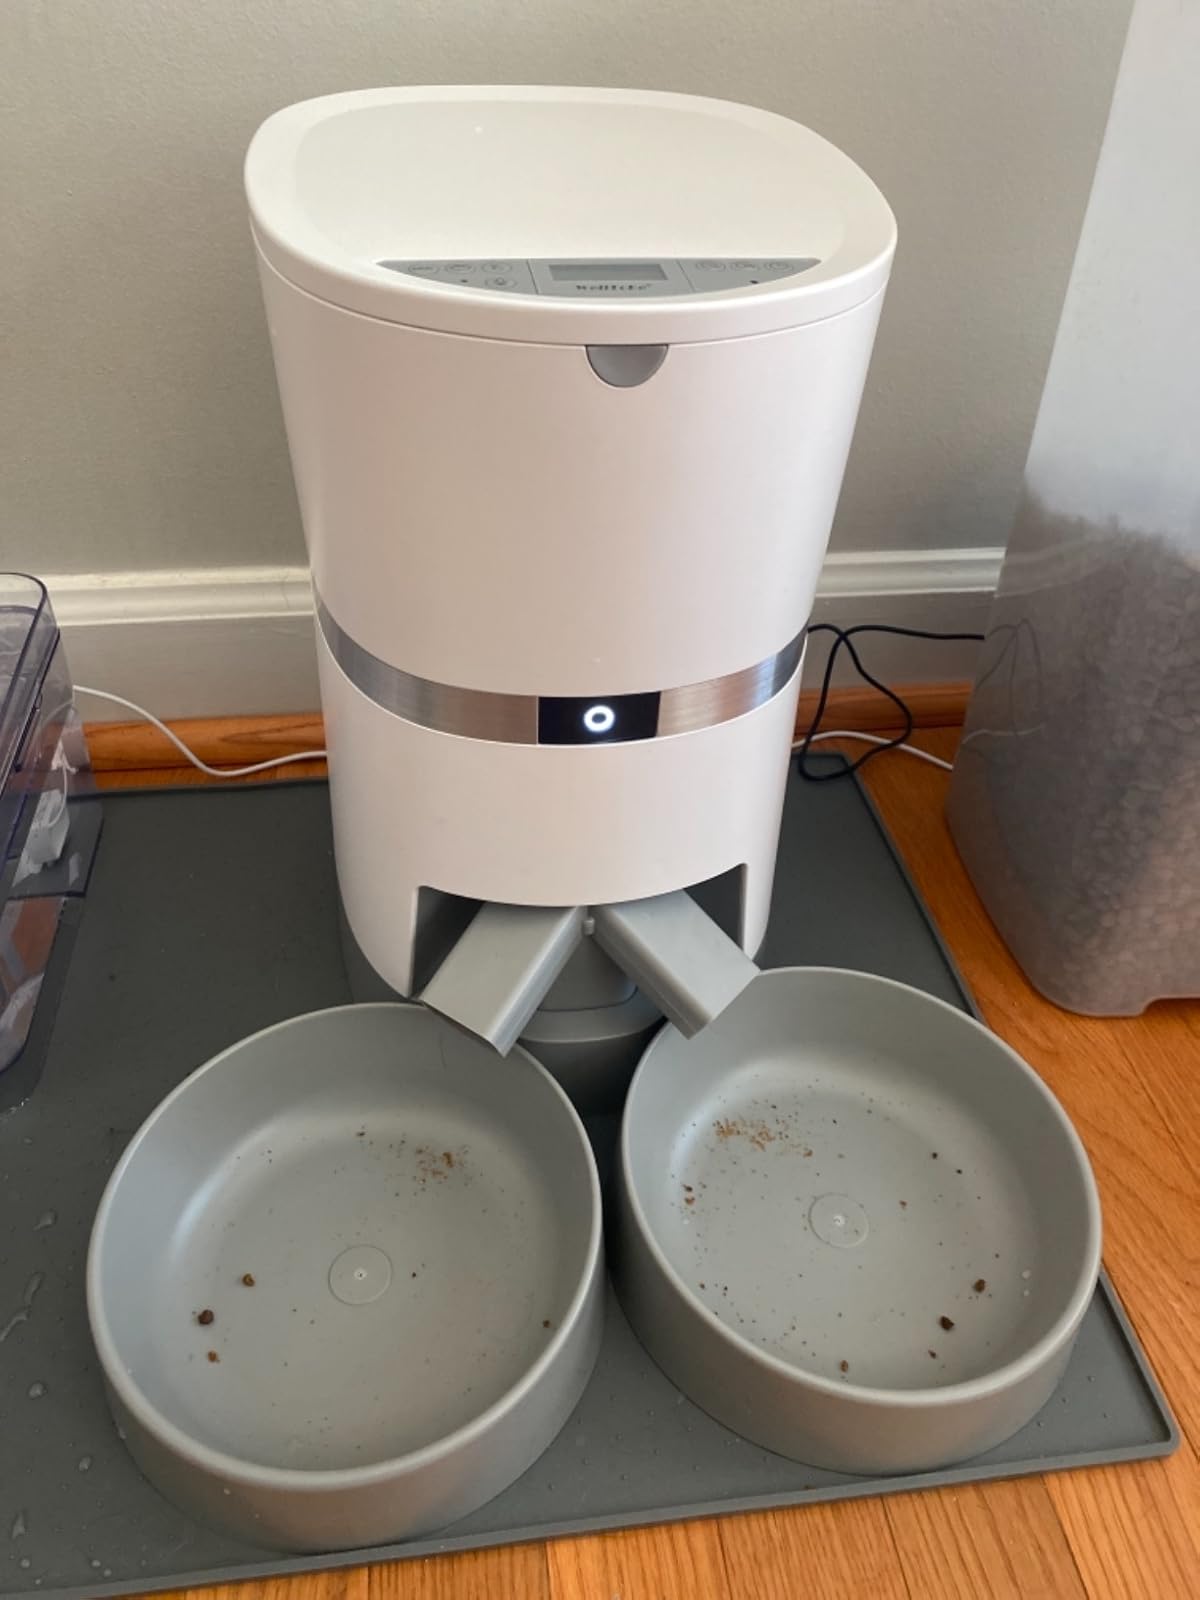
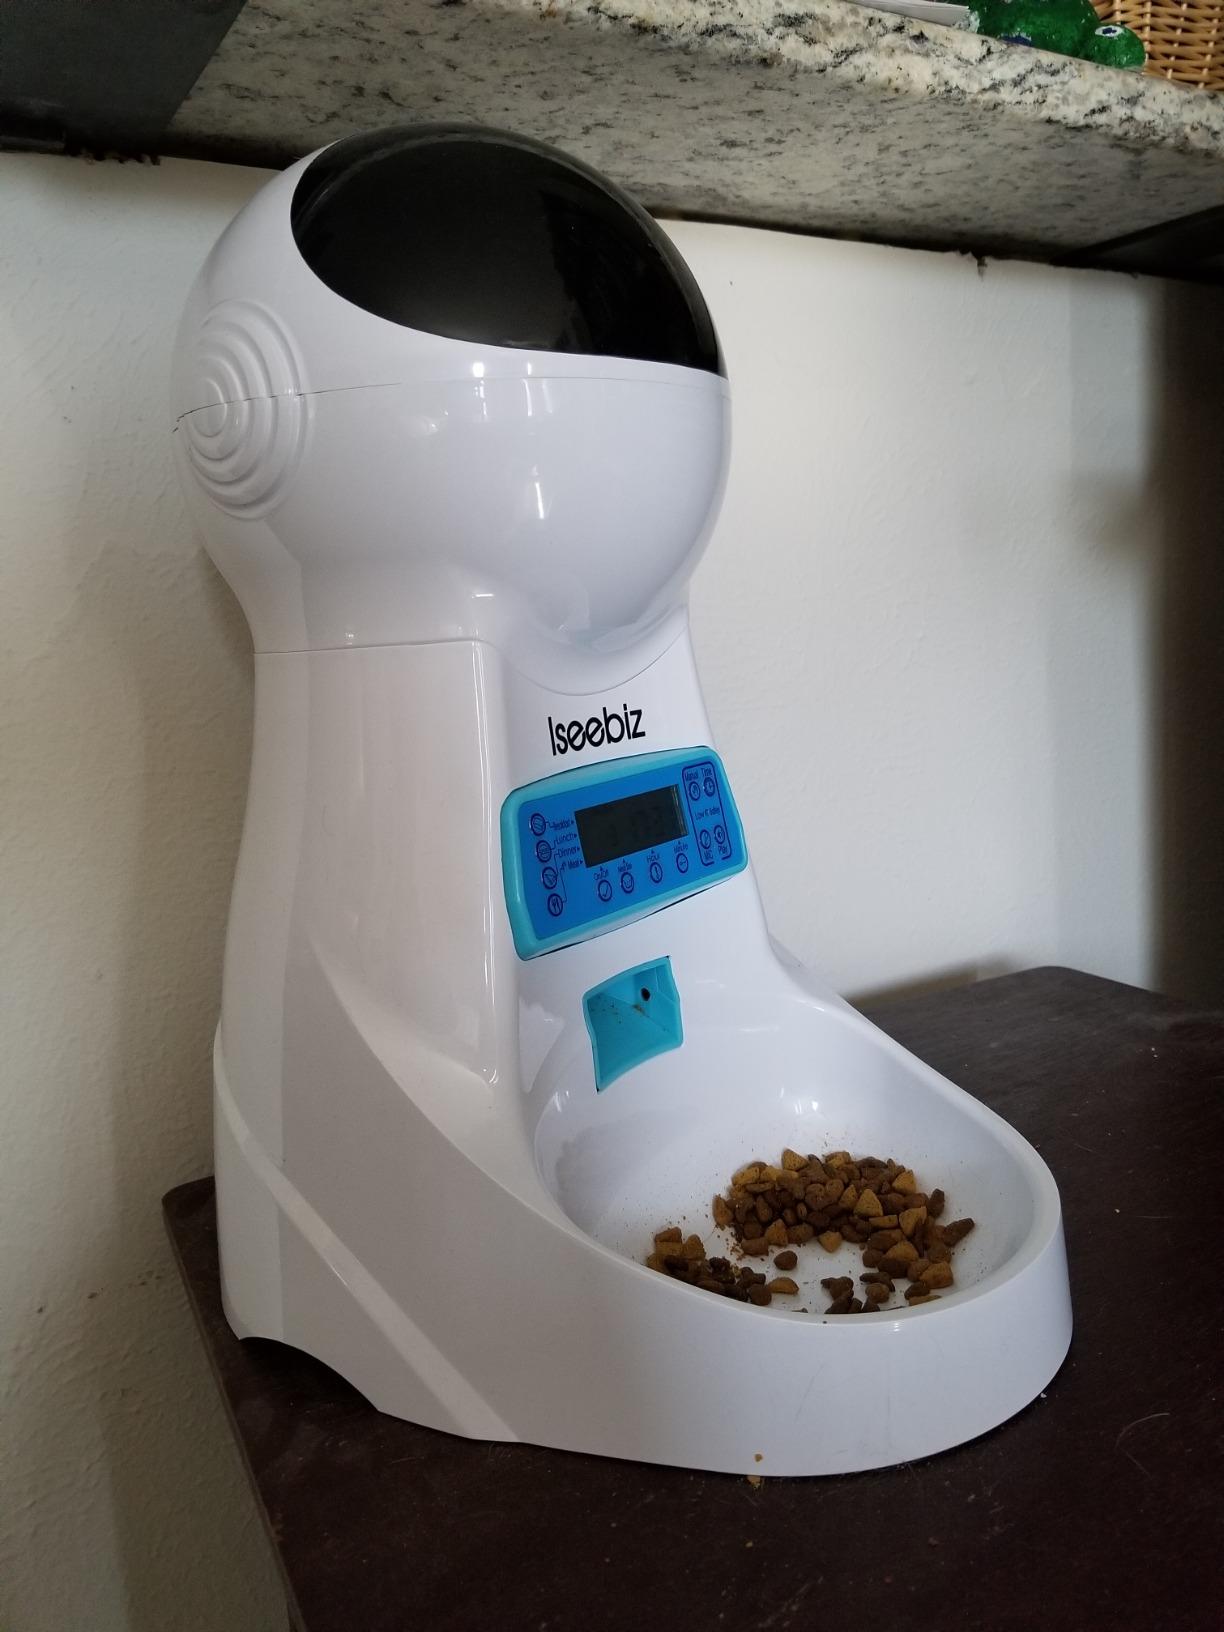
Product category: items_feeder
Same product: no